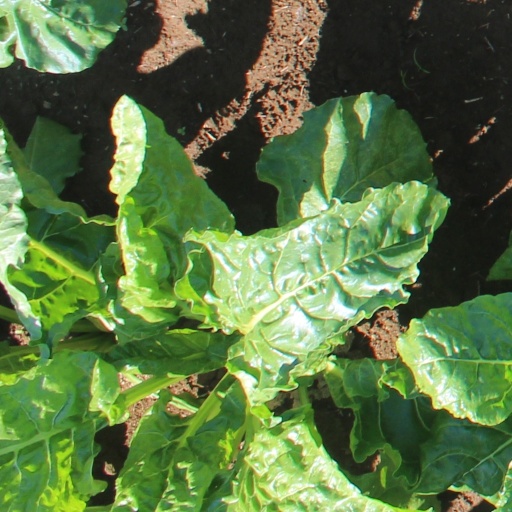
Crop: sugar beet